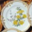
Label: plate